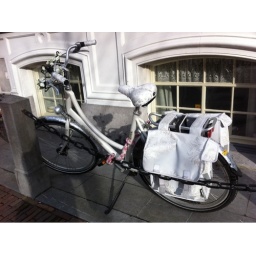
A cute bike that I saw in Delft, that has a white & silver color scheme.